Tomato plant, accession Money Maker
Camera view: bottom (45 deg); turntable rotation: 270 degrees
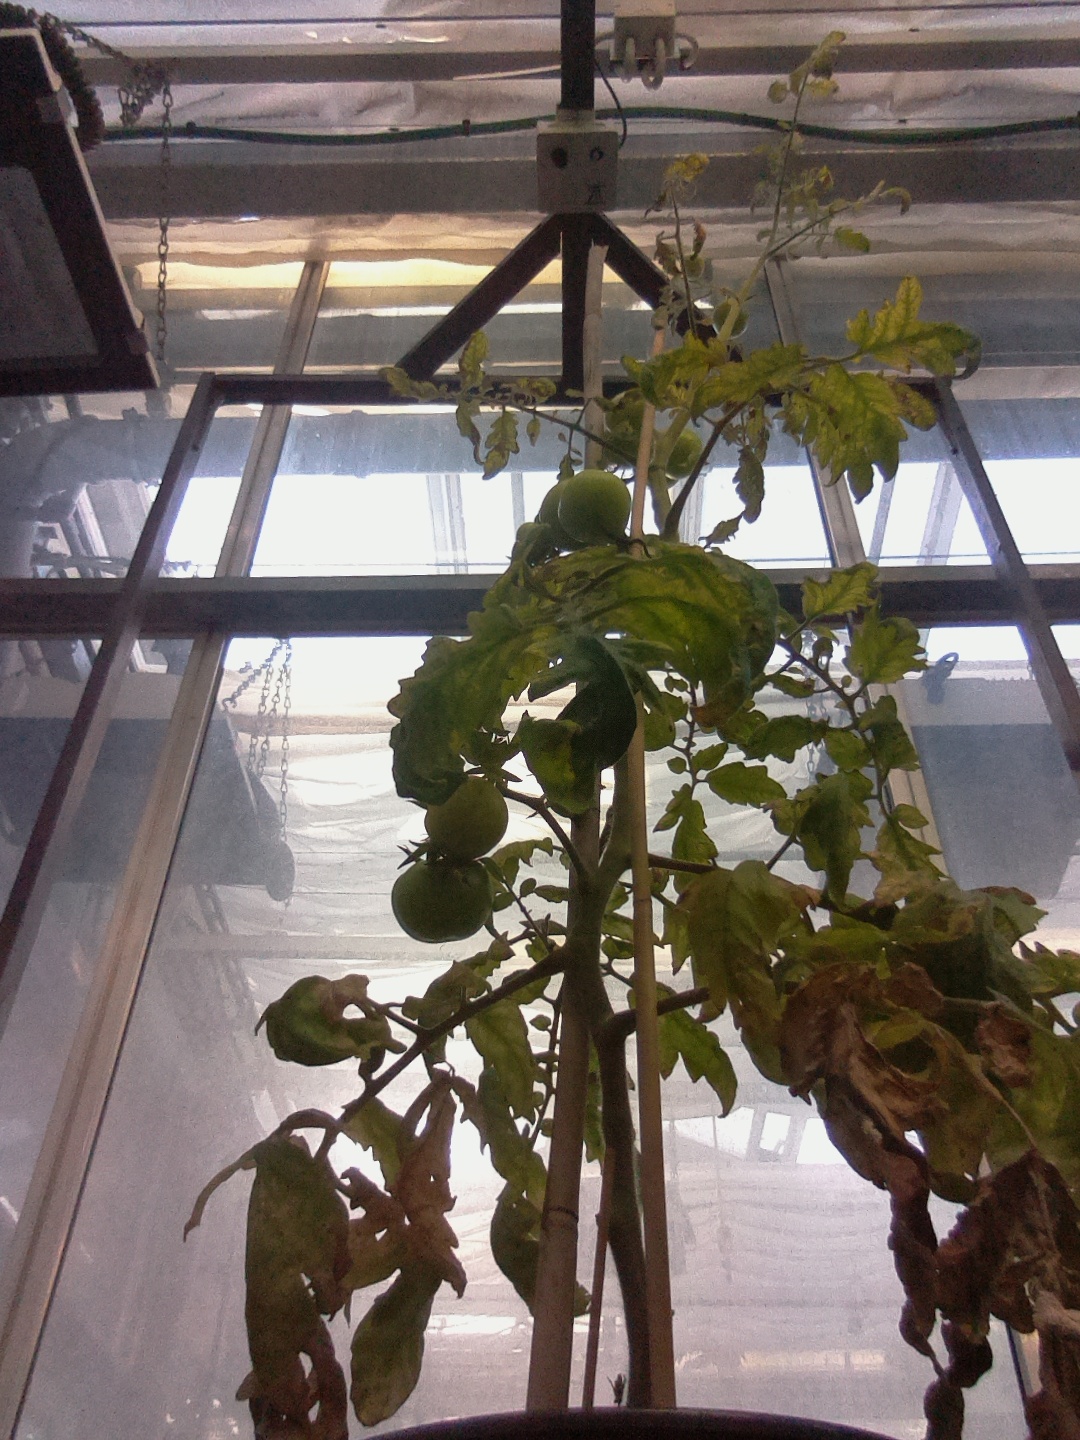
BBCH growth stage 78: 80% -90% of final fruit size